Mykilska Slobidka

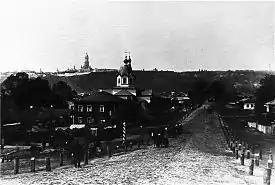
View of the St. Nicholas Church in the Mykilska Slobidka with the Kyiv Pechersk Lavra seen in the background, ca. 1880s

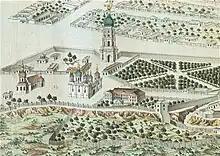
Pustyno-Mykilsky Monastery, 18th century

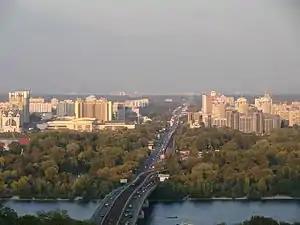
View of the territory of the Mykilska Slobidka today, as seen from the city's right bank

The Mykilska Slobidka (Nicholas village) was a former sloboda (settlement) located on the left-bank of Dnieper and outskirts of Bykivnia Forest. It was connected with Kyiv by Nicholas Chain Bridge. Today, the settlement is now part of Livoberezhnyi Masyv of the Dnipro Raion (district) of Kyiv.